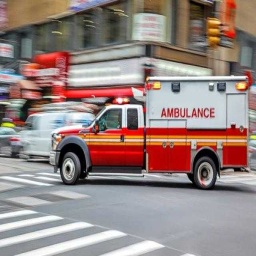
Label: ambulance